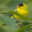
Label: bird